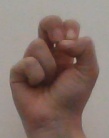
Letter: gaaf